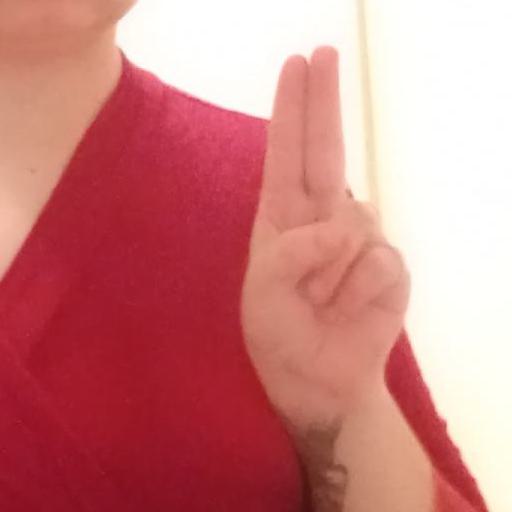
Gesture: two_up